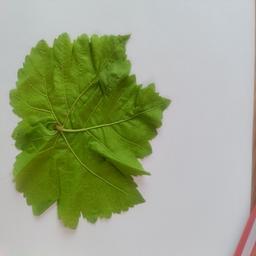
Label: Healthy Leaves